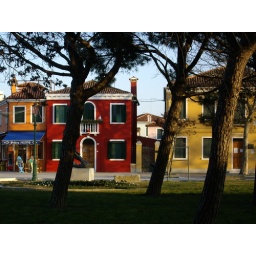
Burano,which famous in lace and the colorful houses